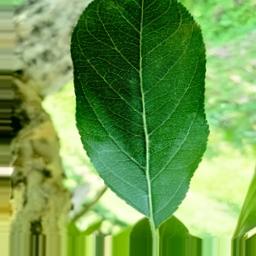
Label: Healthy